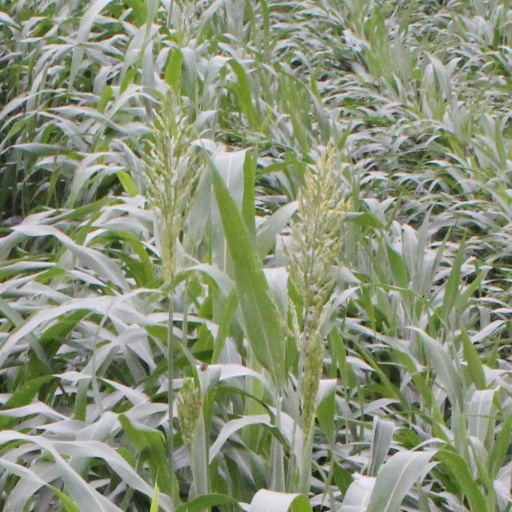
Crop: sorghum